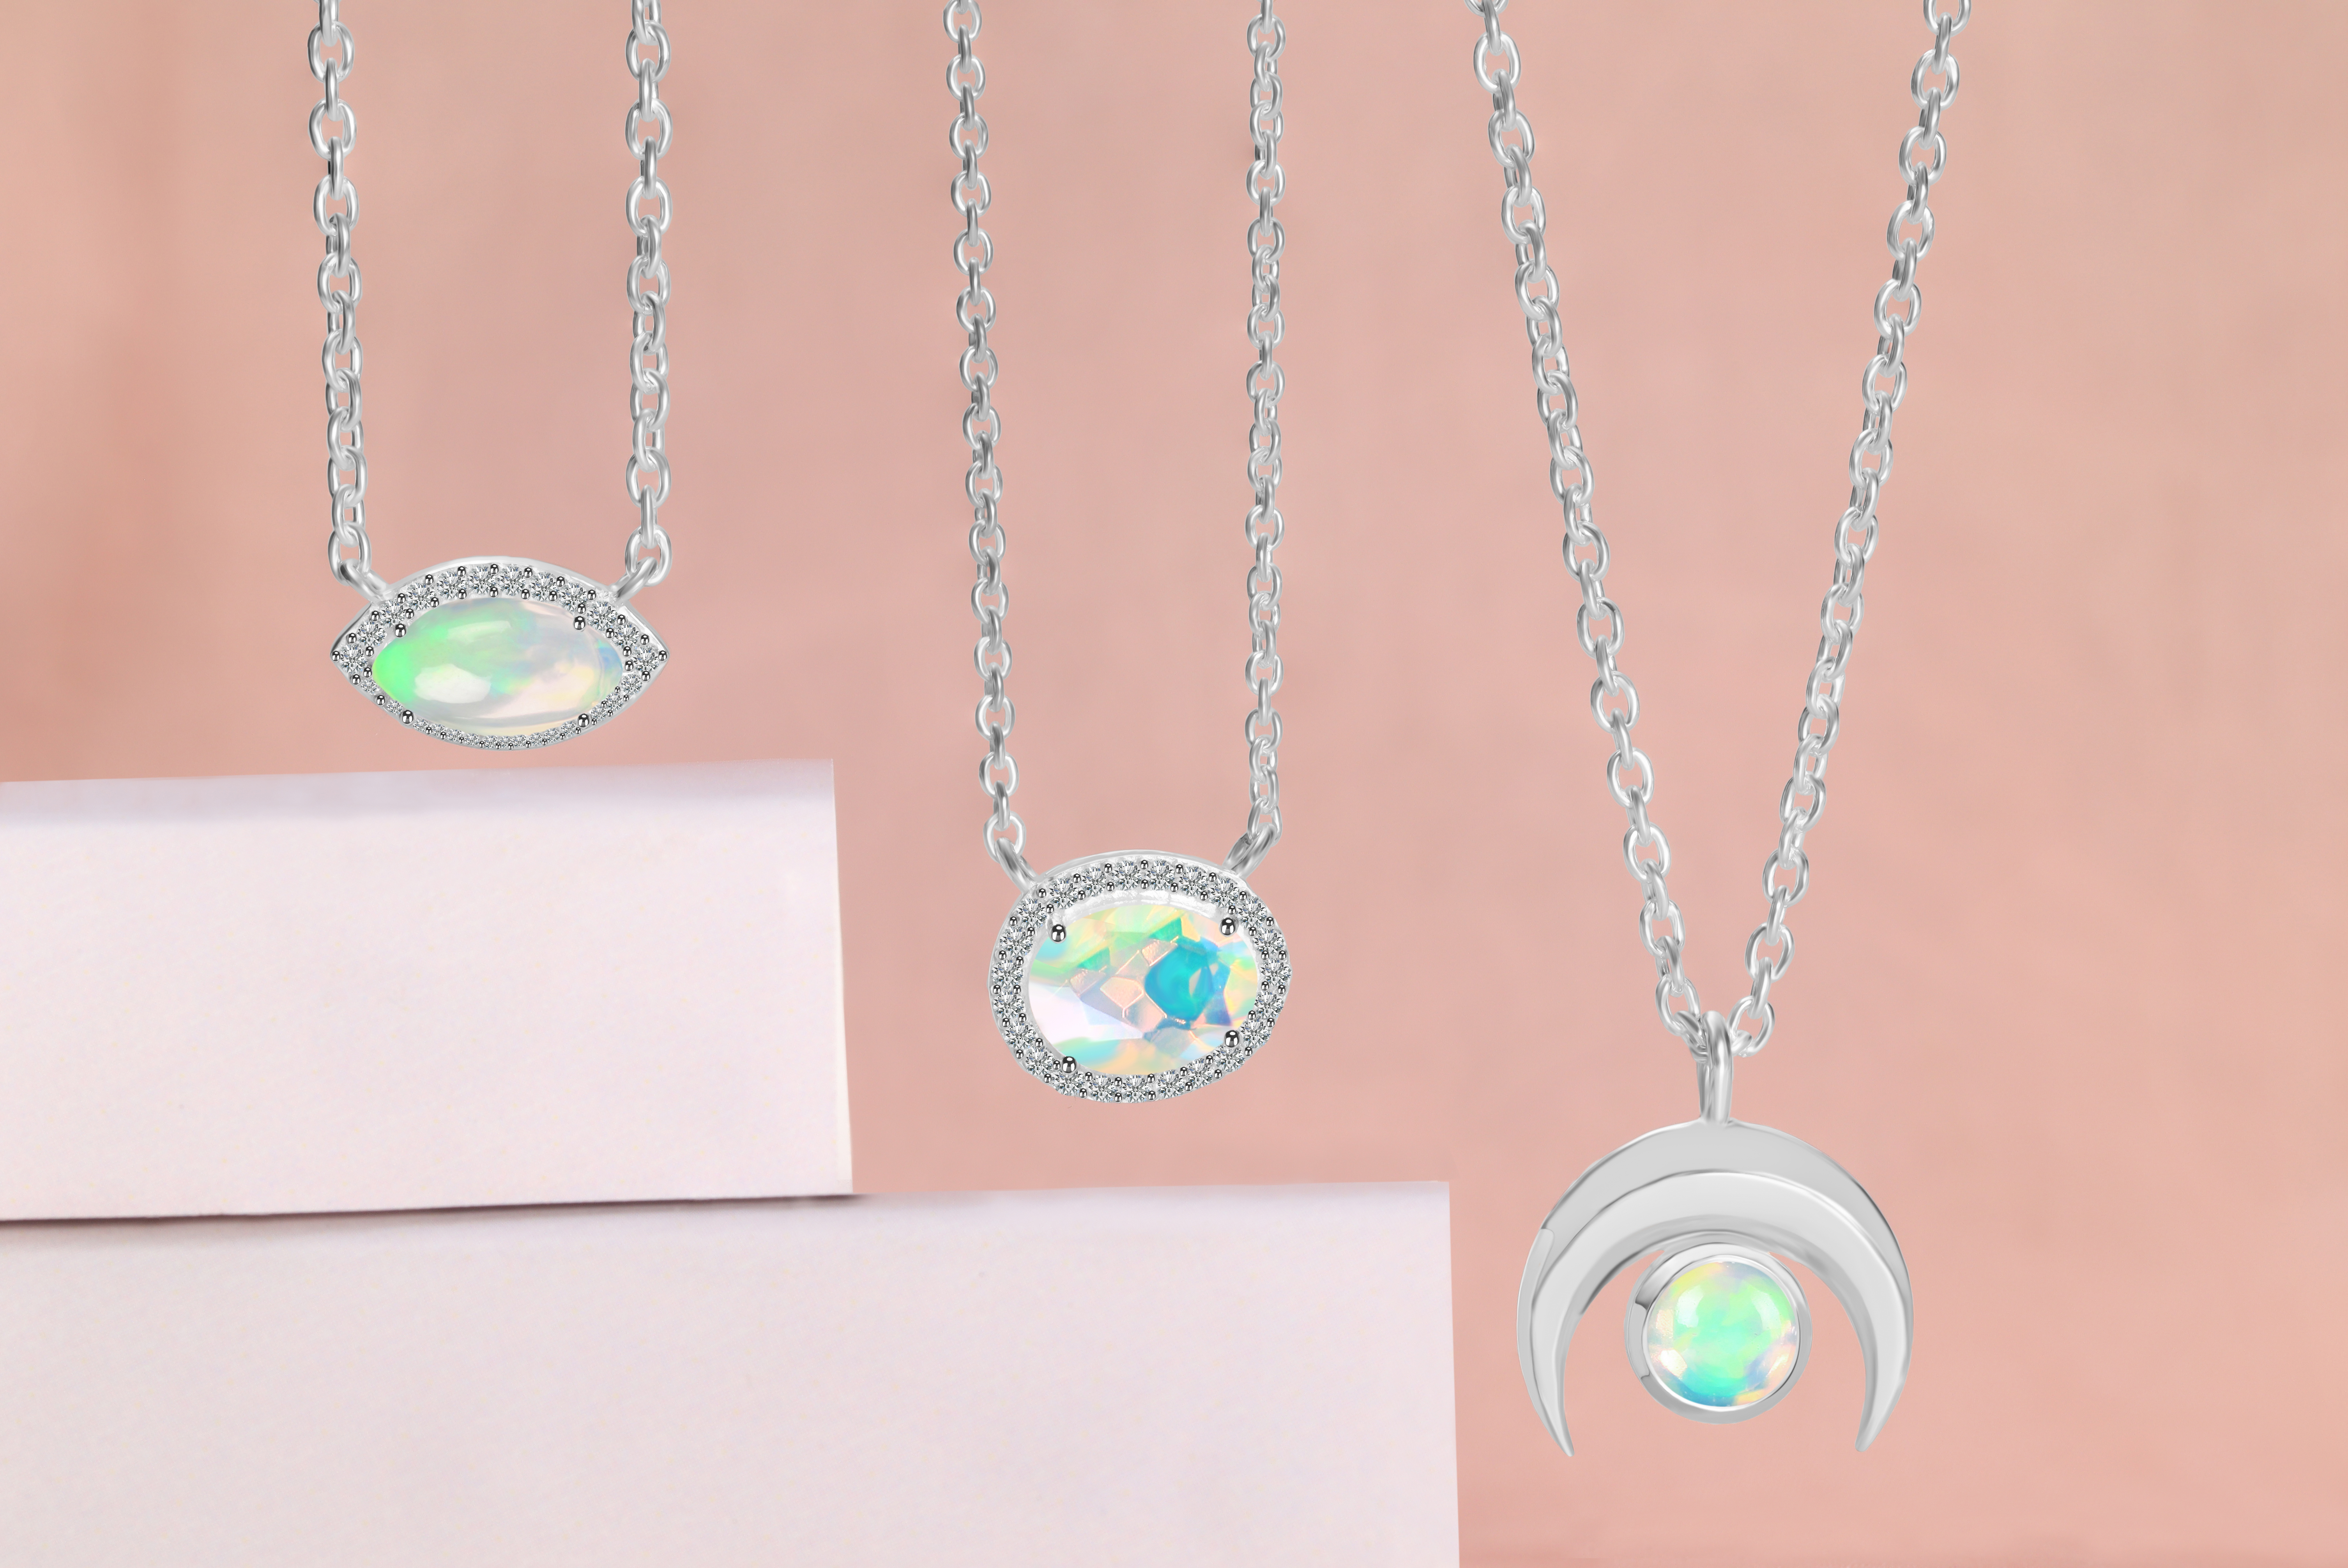
jewelry, product, lighting, pink, rectangle, silver, circle, natural material, magenta, jewellery, font, body jewelry, electric blue, ornament, metal, pattern, design, fashion accessory, art, wood, glass, nickel, necklace, chain, still life photography, jewelry making, ceiling